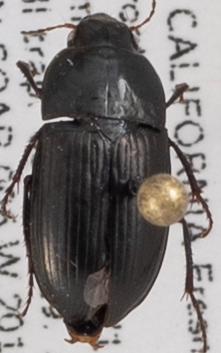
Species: Amara conflata
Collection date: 2019-06-05
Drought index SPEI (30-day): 2.01
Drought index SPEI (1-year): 0.39
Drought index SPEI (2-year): -0.086